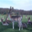
Label: deer